Ichev Nunatak

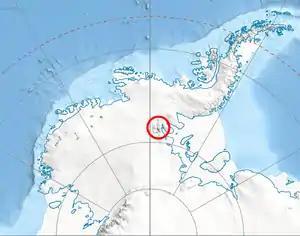
Location of Bastien Range in Western Antarctica.

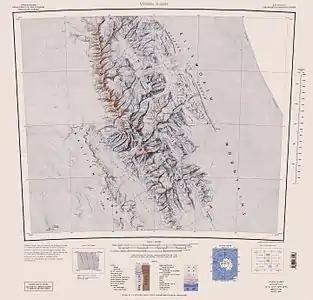
Map of Sentinel Range and Bastien Range.

Ichev Nunatak (\'i-chev 'nu-na-tak\) is the rocky hill rising to 1604 m in the northwestern periphery of Nimitz Glacier in Ellsworth Mountains. It is named after Milan Ichev, geologist and builder at St. Kliment Ohridski base in 2000-2001 and subsequent seasons.